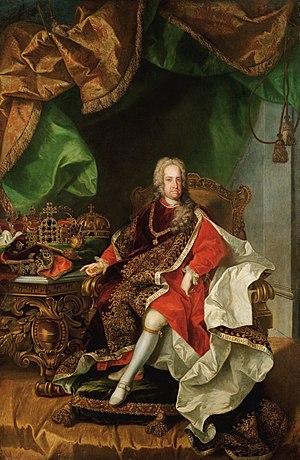
Cet article dresse la liste des souverains ayant régné sur le territoire formant actuellement l'État allemand.
Avant de dresser la liste des empereurs dits du Saint-Empire romain germanique, il convient de dresser la liste des rois des Francs carolingiens arborant le titre d'empereur des Romains, ce titre ayant été porté initialement par ceux-ci avant ceux-là.